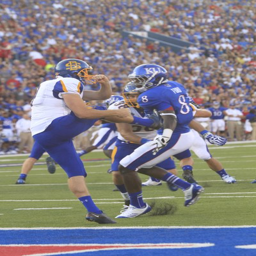
soccer goalkeeper blocks a punt by person in the first half of saturday 's game .